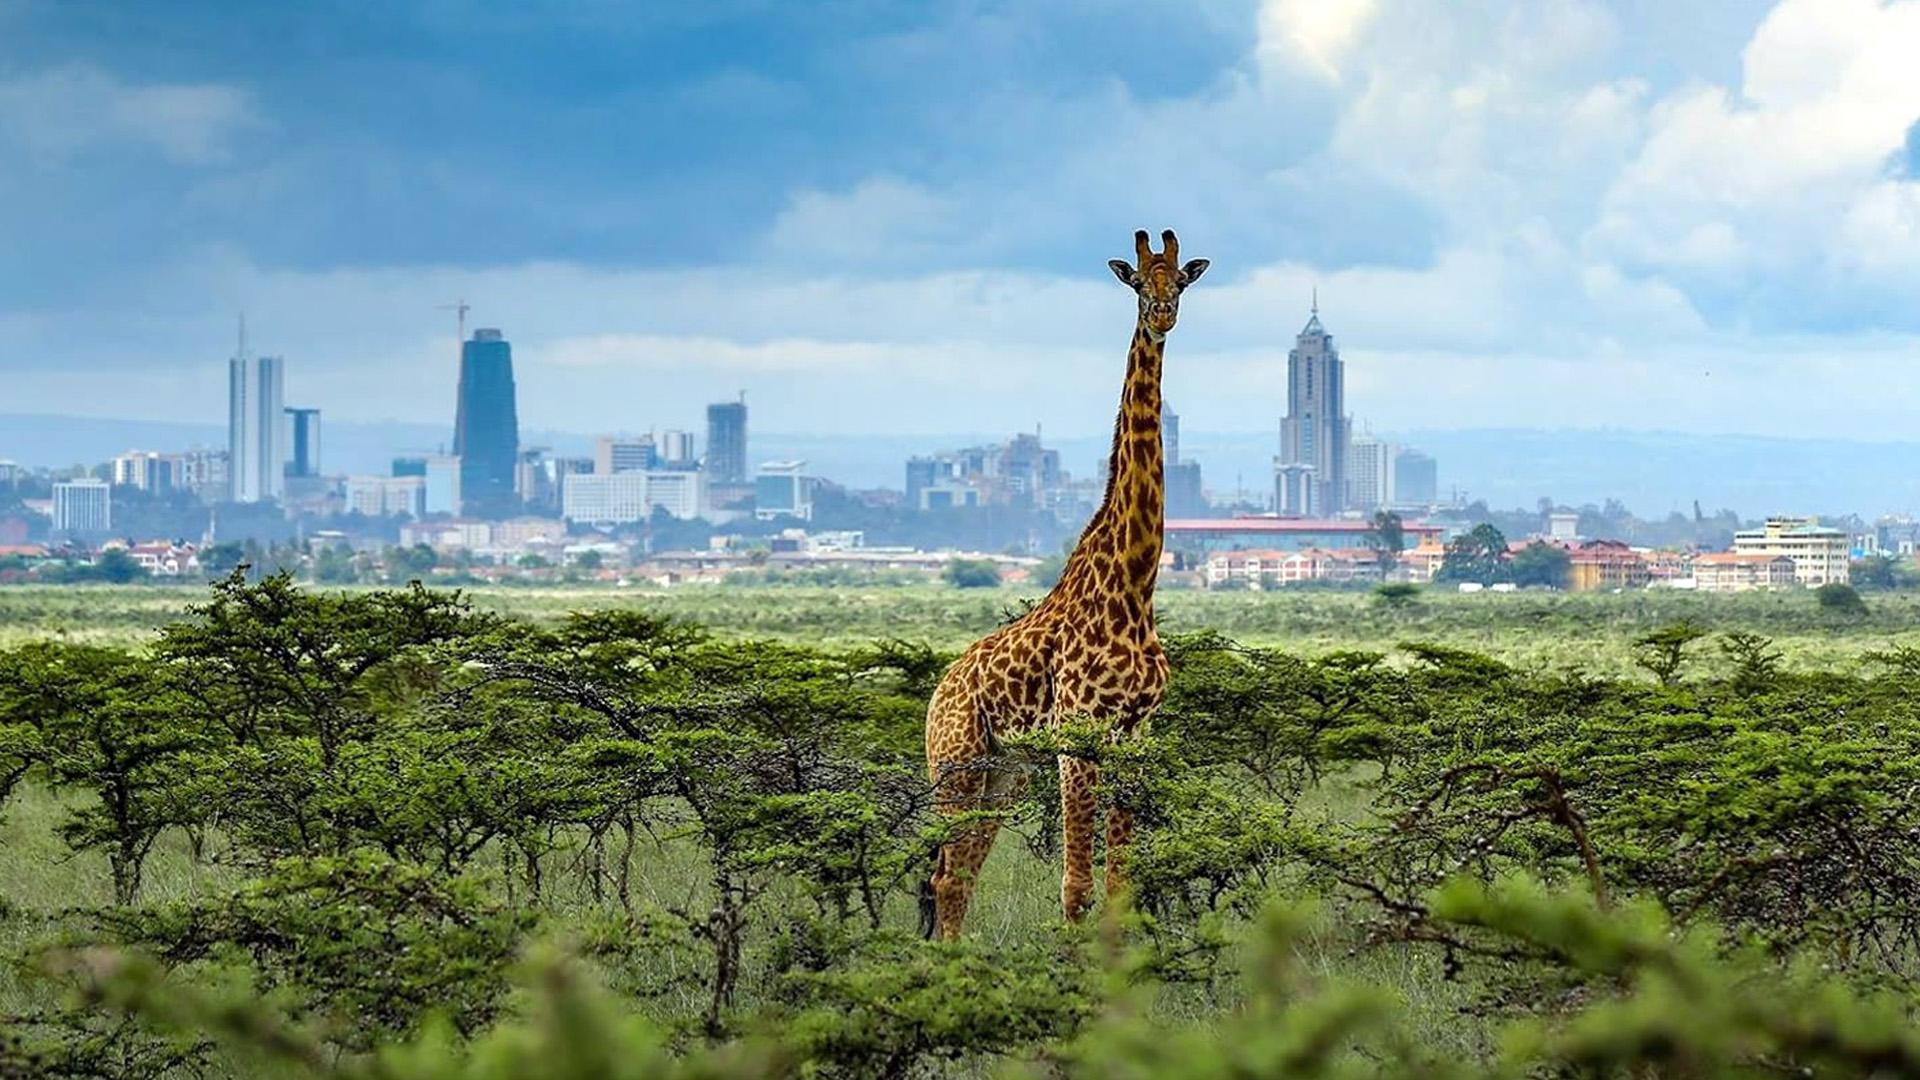
Huu ni mfuko maalumu unaotumika kuhifadhia mbegu, umepambwa kwa picha maalumu inayoonesha mmea wa mbegu hiyo inavyoota. Na pia kuna maelekezo mengine ya namna sahihi ya kutumia mbegu hiyo, na tarehe iliyotengenezwa pamoja na tarehe ambayo mbegu hiyo inaweza kuharibika.